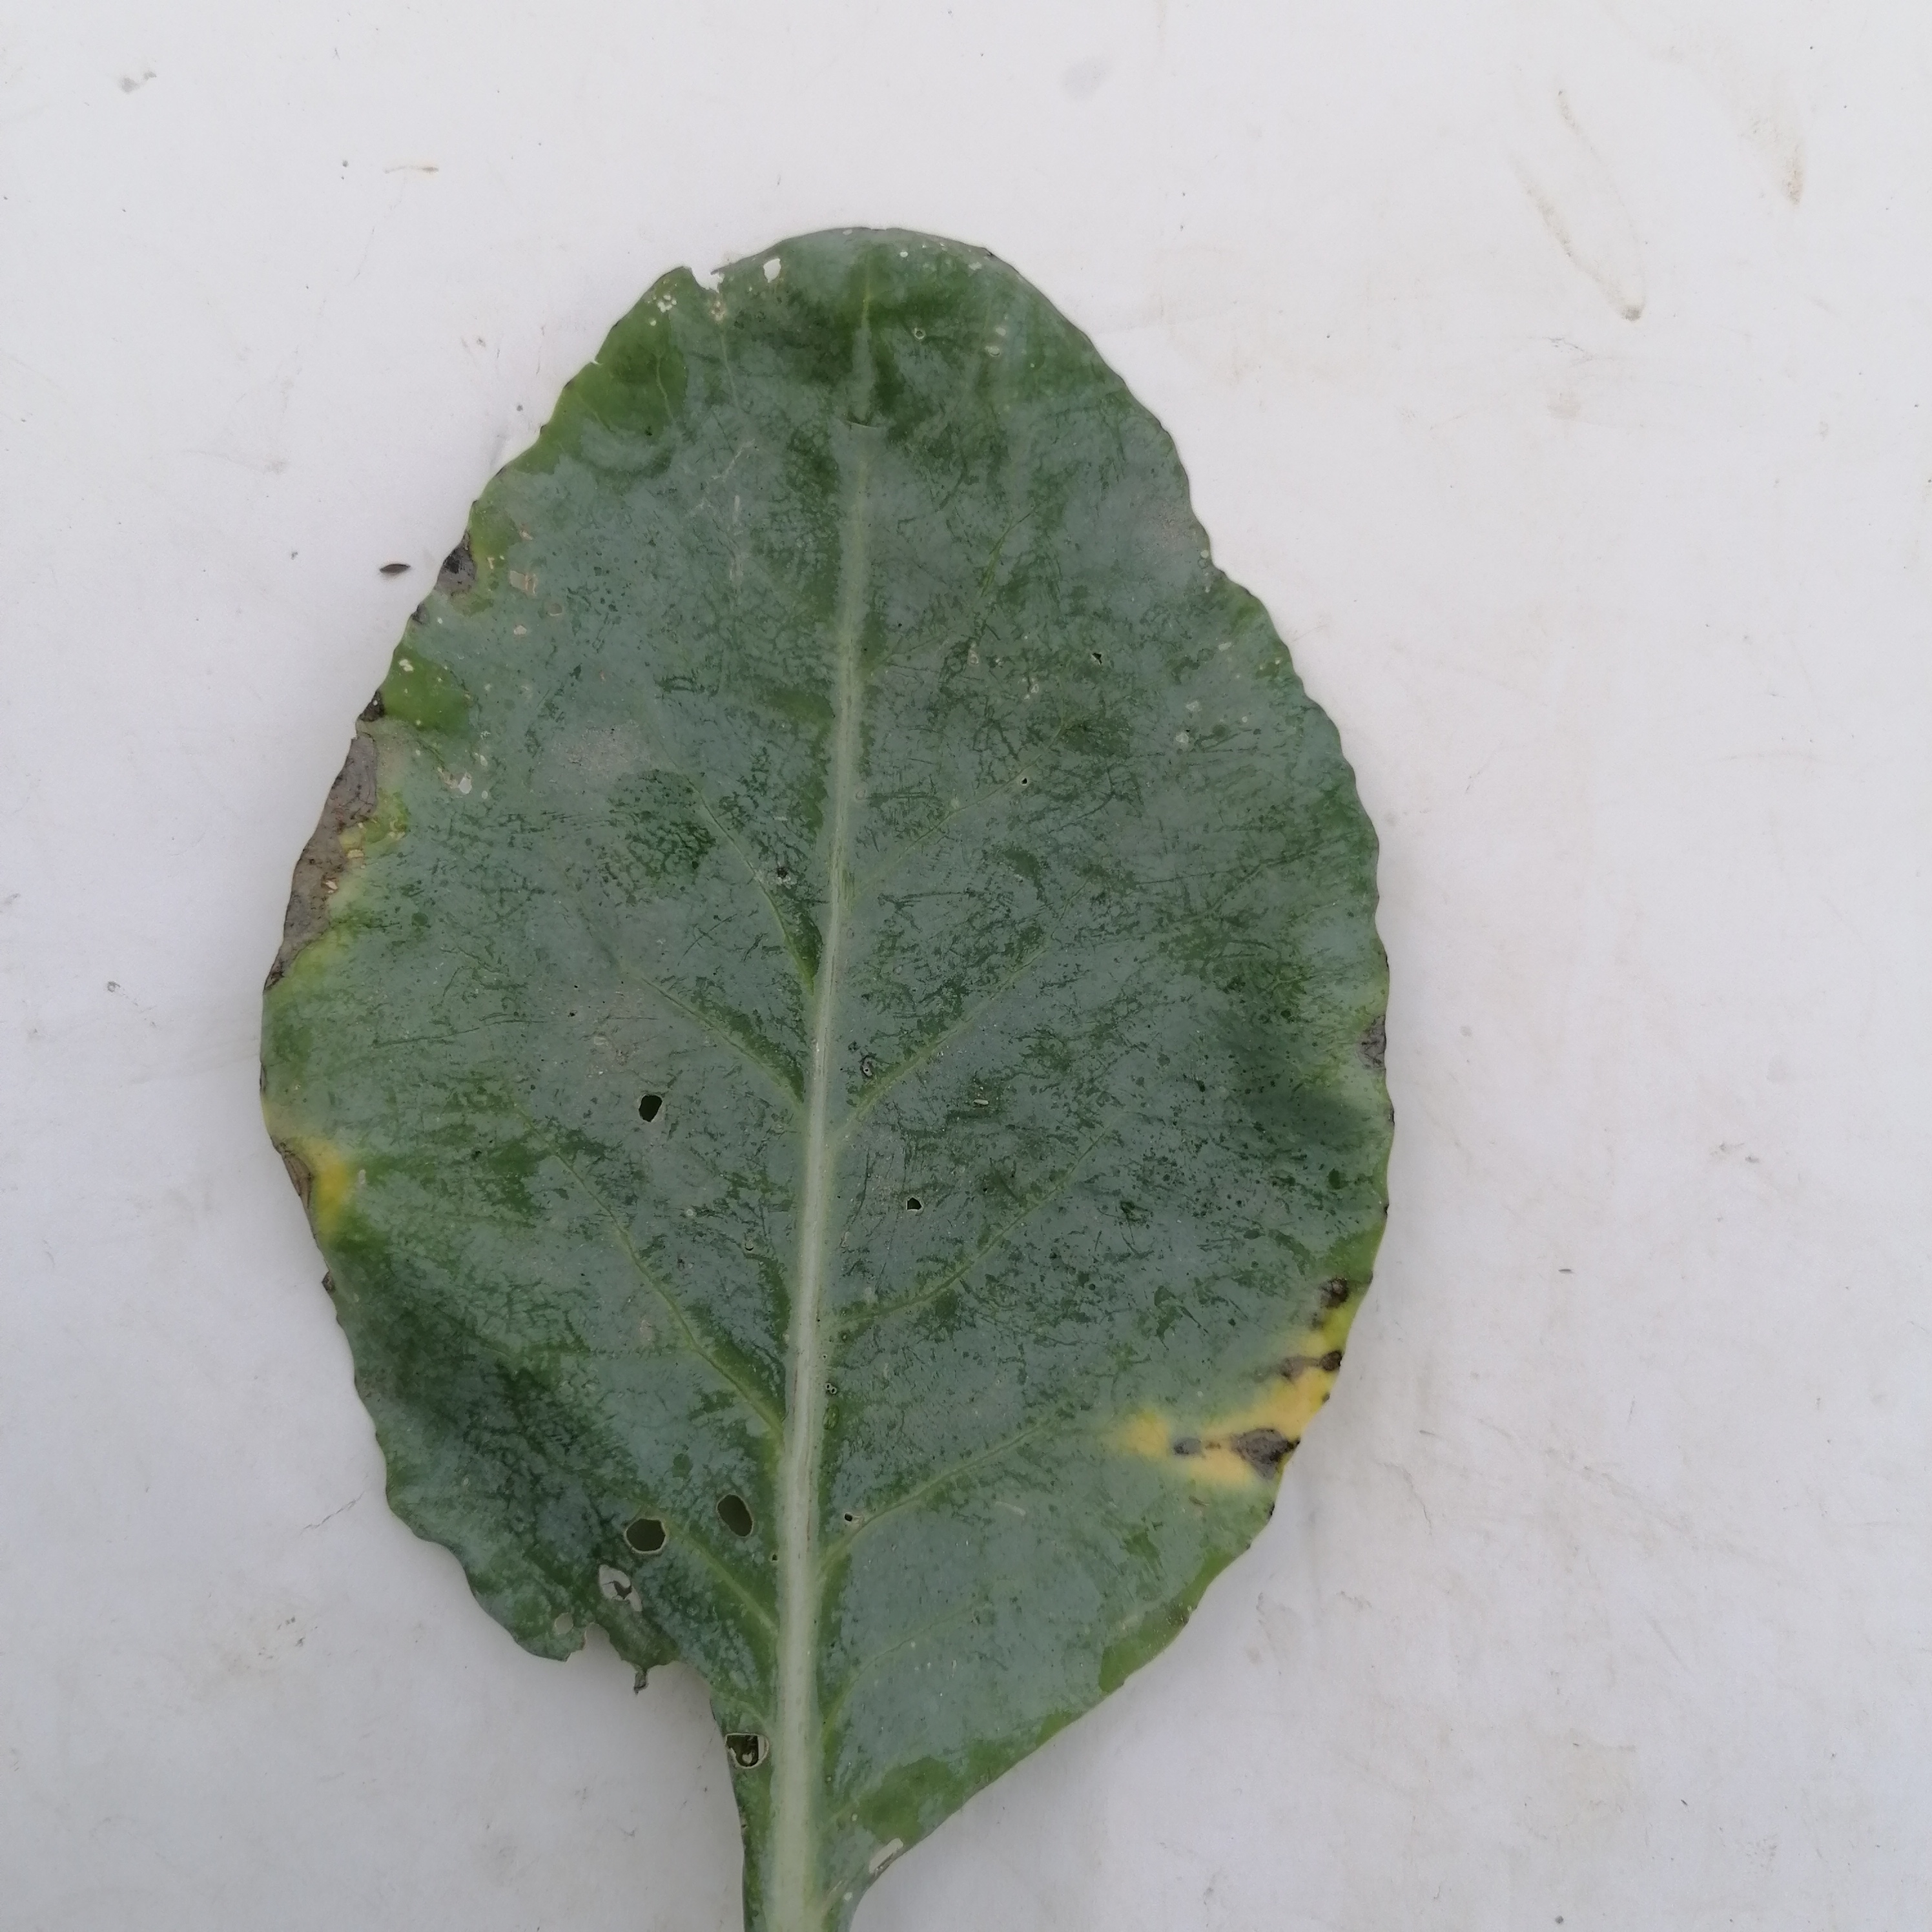
Label: Black Rot